All Saints Episcopal Church (Portsmouth, Ohio)

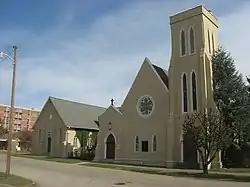
Front of the church

All Saints Episcopal Church is a historic building in Portsmouth, Ohio.